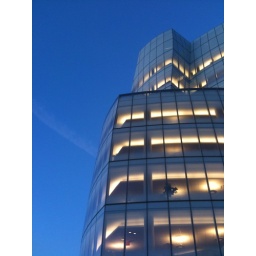
Gehry's first office building in New York City